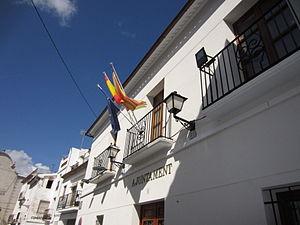
Mairie de Benimantell (province d'Alicante)
Benimantell est une commune d'Espagne de la province d'Alicante dans la Communauté valencienne. Elle est située dans la comarque de la Marina Baixa et dans la zone à prédominance linguistique valencienne. D'origine arabe, Benimantell est un village de montagne qui vit de l'agriculture et du tourisme.